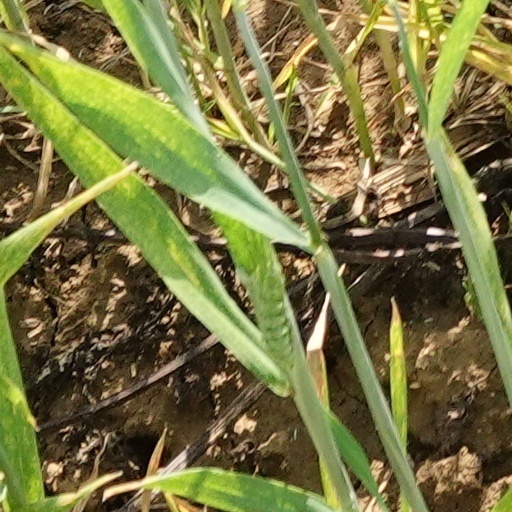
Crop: wheat